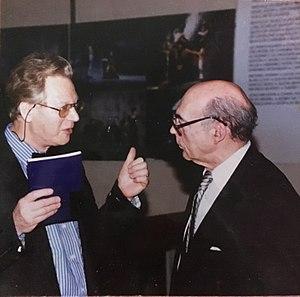
Photo prise au Théâtre de la Ville (Paris, FRANCE) le 25 mars 1995
János Starker, né le 5 juillet 1924 à Budapest et mort le 28 avril 2013 à Bloomington en Indiana, est un violoncelliste et pédagogue hongrois, devenu citoyen américain en 1954.